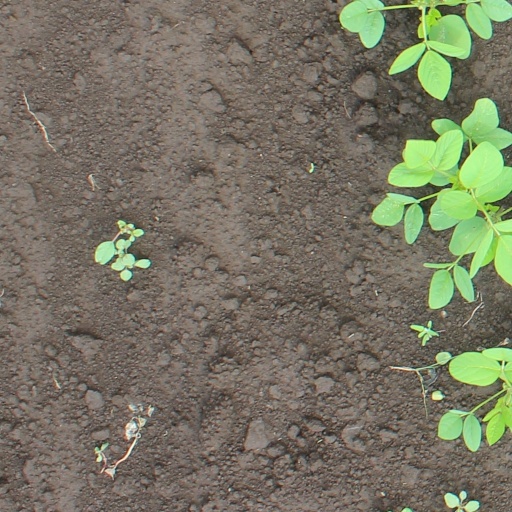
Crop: soybean